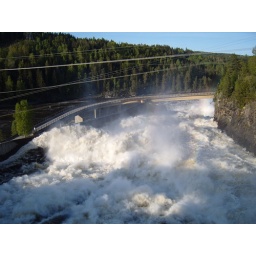
Flood in Glomma river at Vamma; the dam with the greatest amount of water flooding per second in Norway.